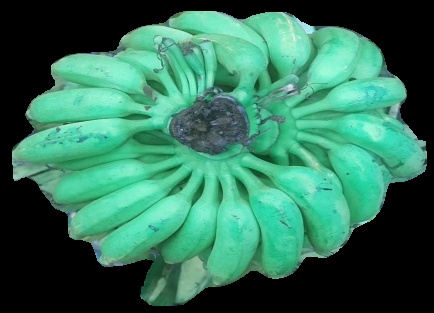
Variety: elakki-bale
Grade: grade1